Acquapendente Cathedral

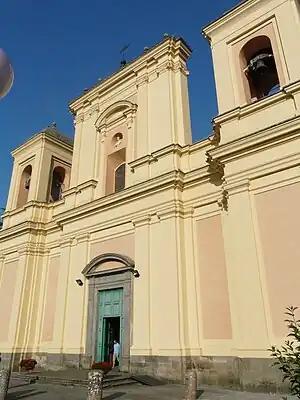
West front

Acquapendente Cathedral ("Basilica Cattedrale di San Sepolcro") is a Roman Catholic cathedral, dedicated to the Holy Sepulchre, in the town of Acquapendente in Lazio, Italy. Formerly the episcopal seat of the Diocese of Acquapendente, it is now a co-cathedral in the Diocese of Viterbo.